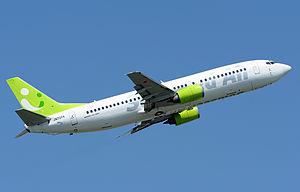
Voici la liste des compagnies aériennes actuellement opérationnelles au Japon.